Graphite

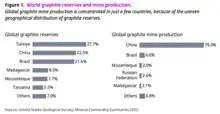
World graphite reserves and mine production in 2022

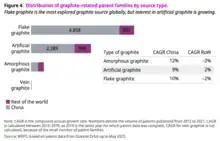
Distribution of graphite-related patent families by source type - 2012–2022

Graphite is mined by both open pit and underground methods. Graphite usually needs beneficiation. This may be carried out by hand-picking the pieces of gangue (rock) and hand-screening the product or by crushing the rock and floating out the graphite. Beneficiation by flotation encounters the difficulty that graphite is very soft and "marks" (coats) the particles of gangue. This makes the "marked" gangue particles float off with the graphite, yielding impure concentrate. There are two ways of obtaining a commercial concentrate or product: repeated regrinding and floating (up to seven times) to purify the concentrate, or by acid leaching (dissolving) the gangue with hydrofluoric acid (for a silicate gangue) or hydrochloric acid (for a carbonate gangue).